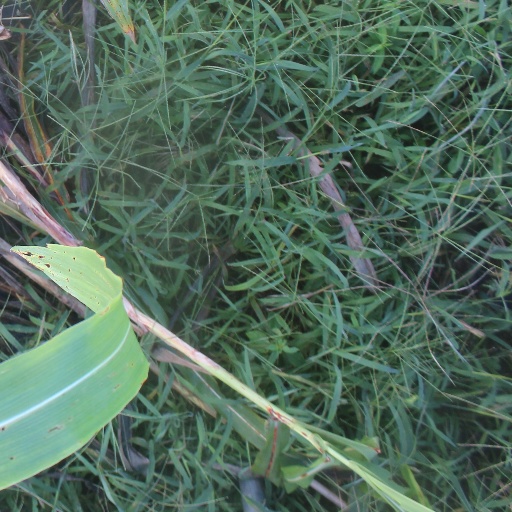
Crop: sorghum